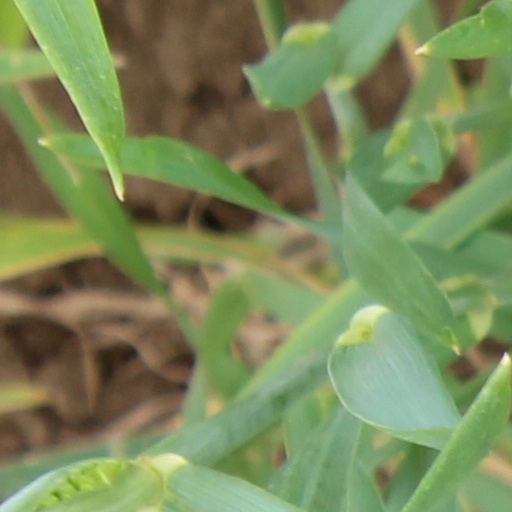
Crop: wheat